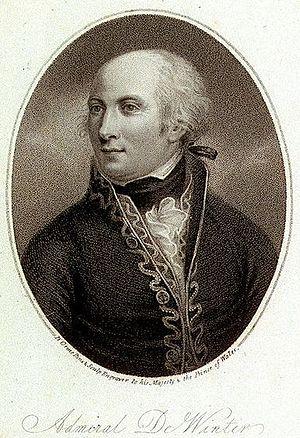
La liste des personnes transférées au Panthéon, à Paris, présente les 78 personnalités panthéonisées à ce jour.
Jean-Guillaume de Winter, de son nom de naissance Jan Willem de Winter, né le 23 mars 1761 à Kampen, mort le 2 juin 1812 à Paris, est un amiral puis général néerlandais de la Révolution et de l’Empire.